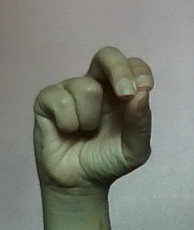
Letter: gaaf